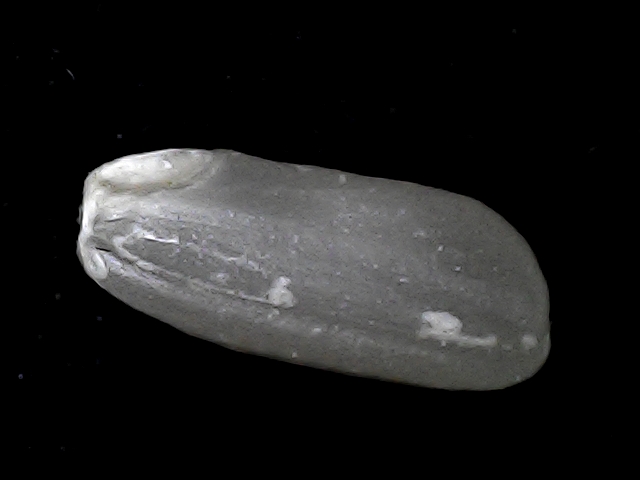
Rice variety: BD79